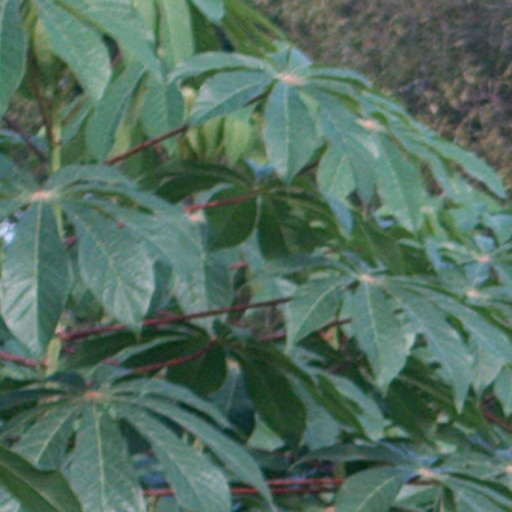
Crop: cassava